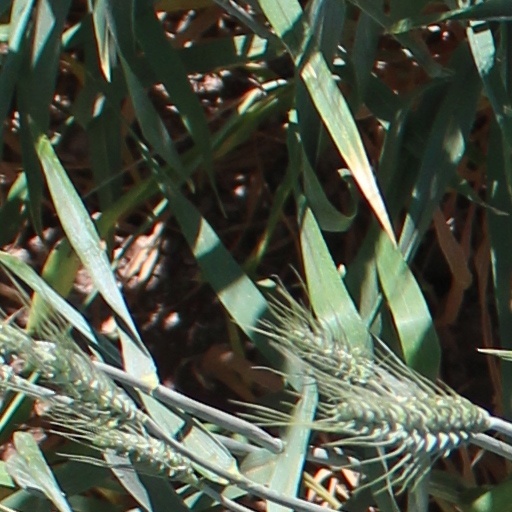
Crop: wheat